Honduras

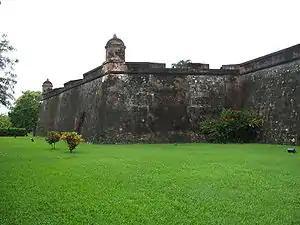
The Fortaleza de San Fernando de Omoa was built by the Spanish to protect the coast of Honduras from English pirates.

Honduras was organized as a province of the Kingdom of Guatemala and the capital was fixed, first at Trujillo on the Atlantic coast, and later at Comayagua, and finally at Tegucigalpa in the central part of the country.